Large grizzled skipper

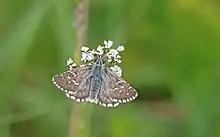
Large Grizzled Skipper ("Pyrgus alveus"), Gran Paradiso, Valle d'Aosta, Aosta, Italy, August 2021

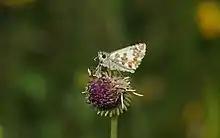
Large Grizzled Skipper ("Pyrgus alveus"), Ostallgäu, Bavaria, Germany, June 2021

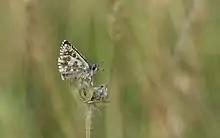
Large Grizzled Skipper ("Pyrgus alveus"), Mittenwald, Bavaria, Germany, June 2019

"Pyrgus alveus" agg. is similar to "Pyrgus warrenensis" and "Pyrgus armoricanus". These two species already show macromorphological differences to "Pyrgus alveus / Pyrgus trebevicensis", in particular the latter are on average larger. A genital morphological determination is nevertheless recommended and in areas with syntopic occurrences inevitable.